Airdrome Sopwith Pup

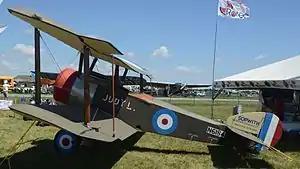

The Airdrome Sopwith Pup is an American amateur-built aircraft, designed and produced by Airdrome Aeroplanes in Holden, Missouri. It is supplied as a kit for amateur construction.